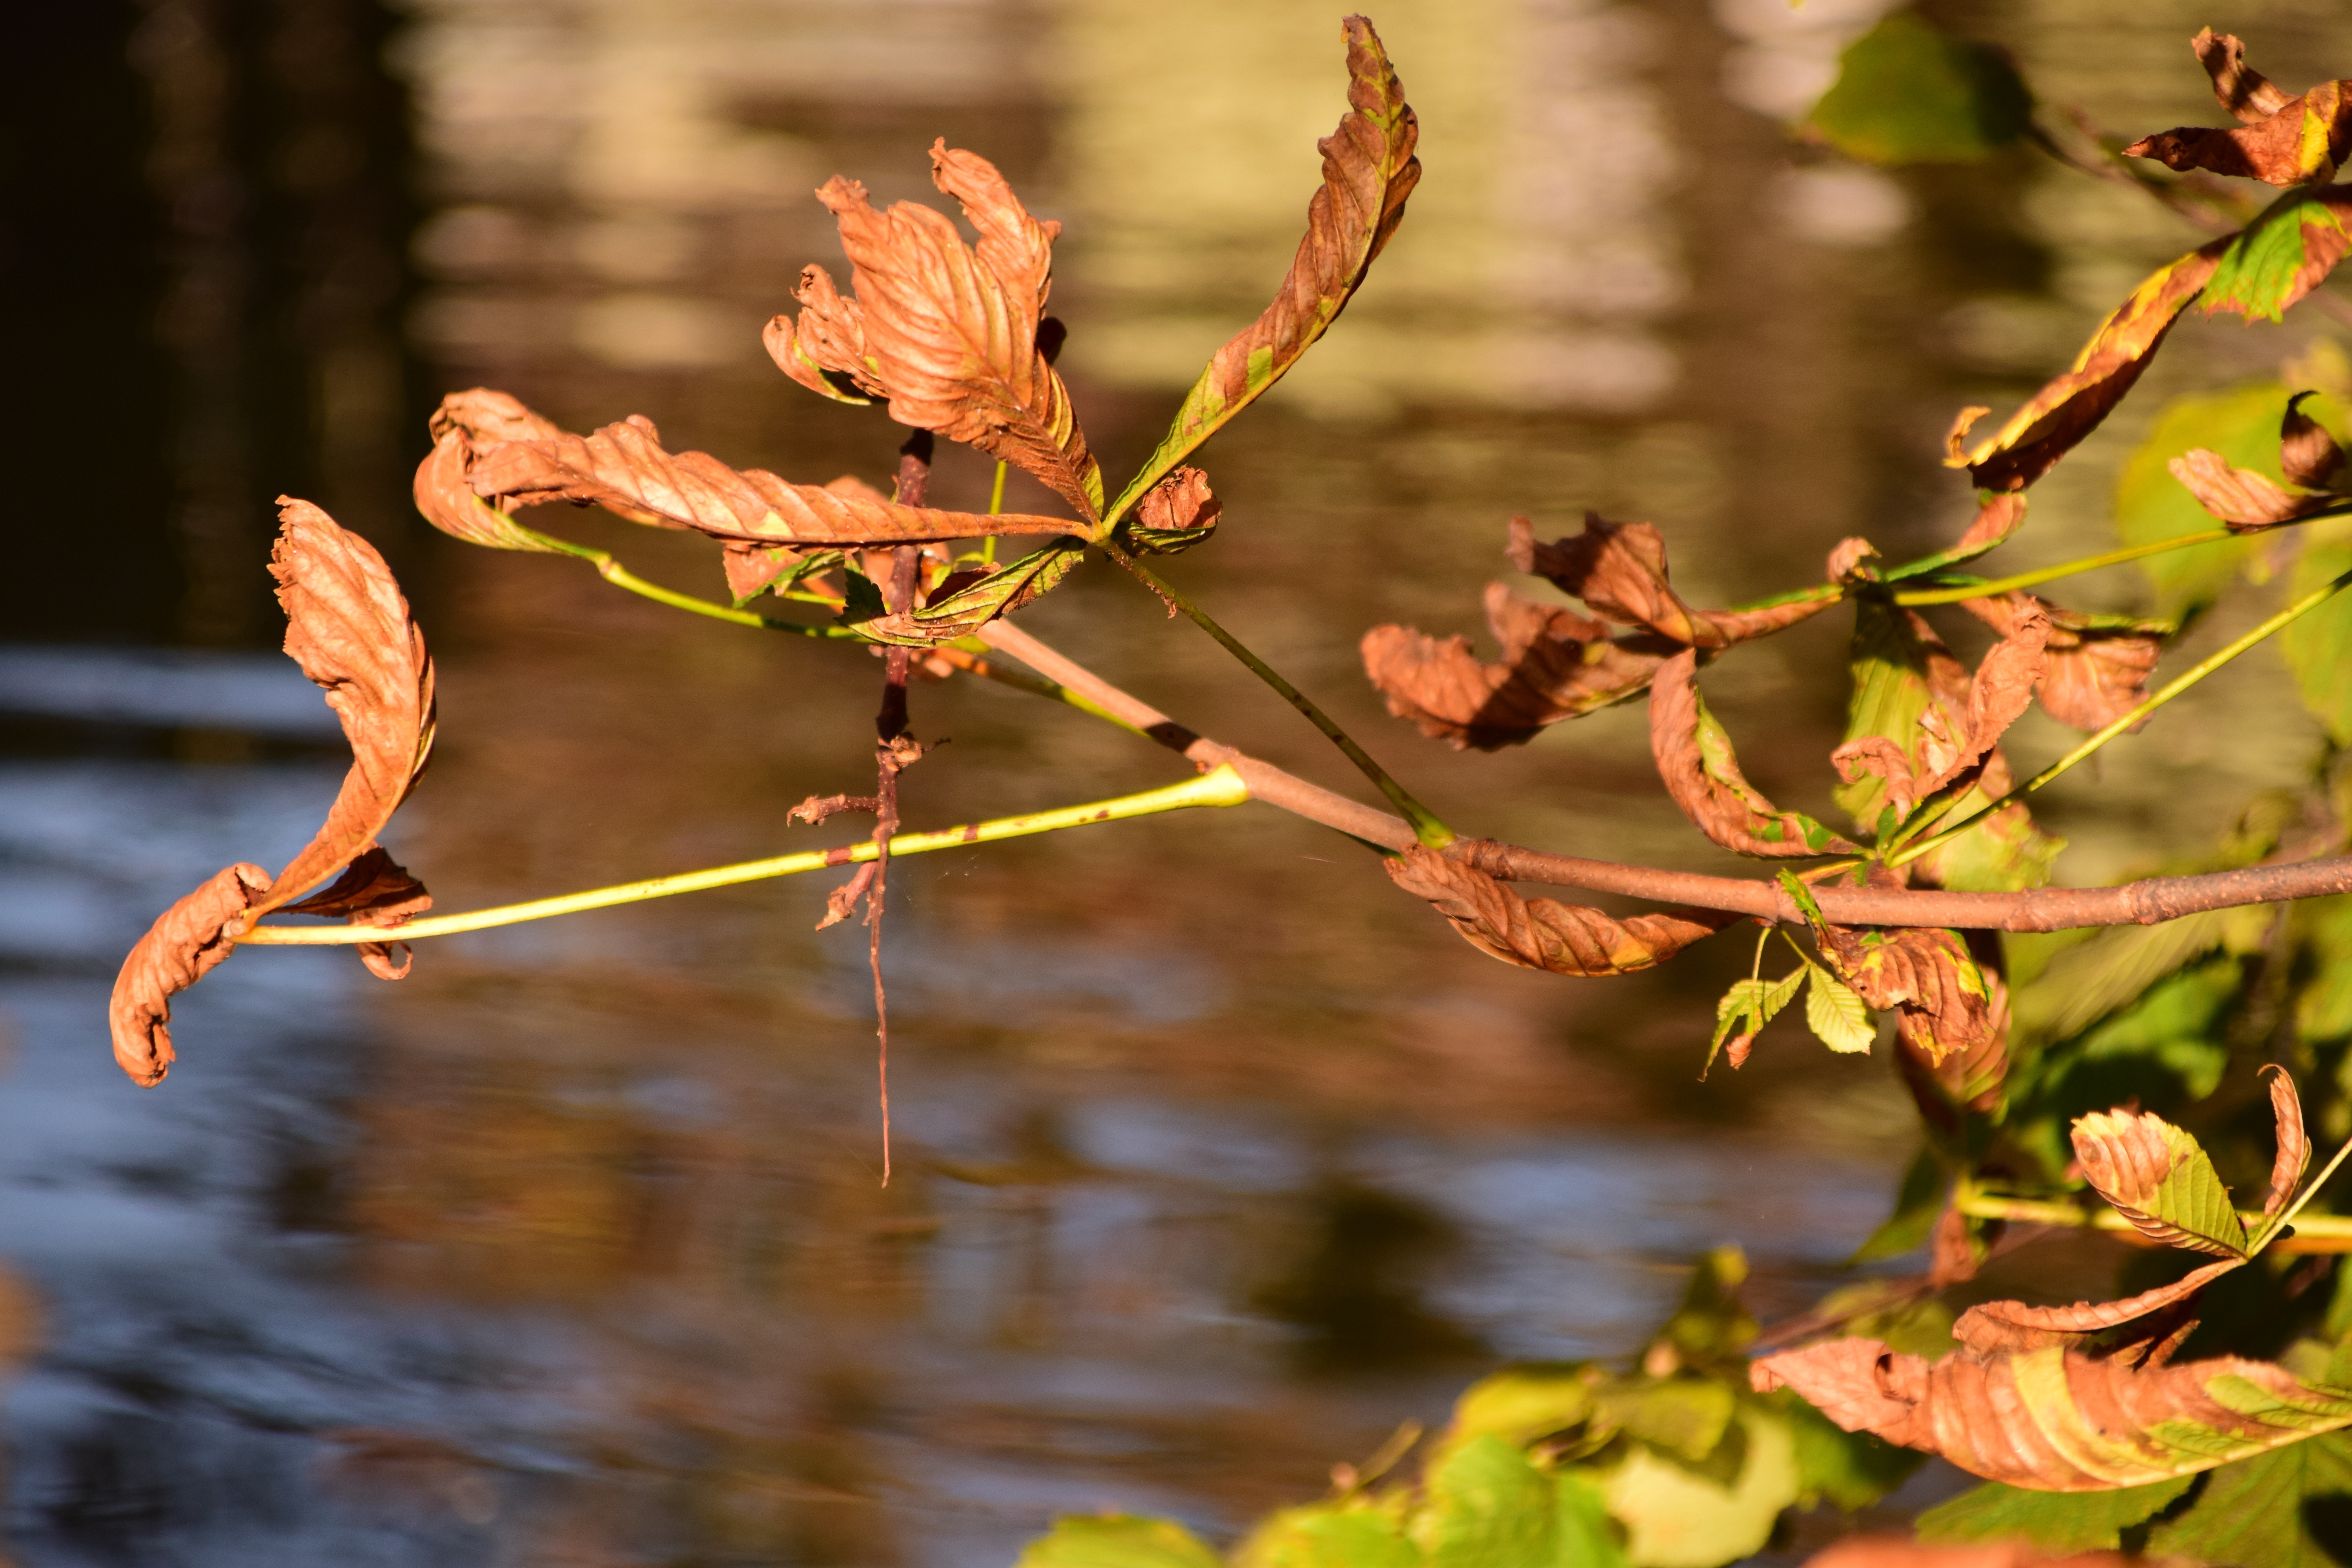
tree, nature, branch, blossom, light, plant, sunlight, leaf, flower, spring, produce, autumn, botany, flora, season, maple tree, twig, leaves, shrub, deciduous, fall foliage, leaves in the autumn, golden autumn, macro photography, colors of autumn, chestnut leaves, flowering plant, woody plant, land plant